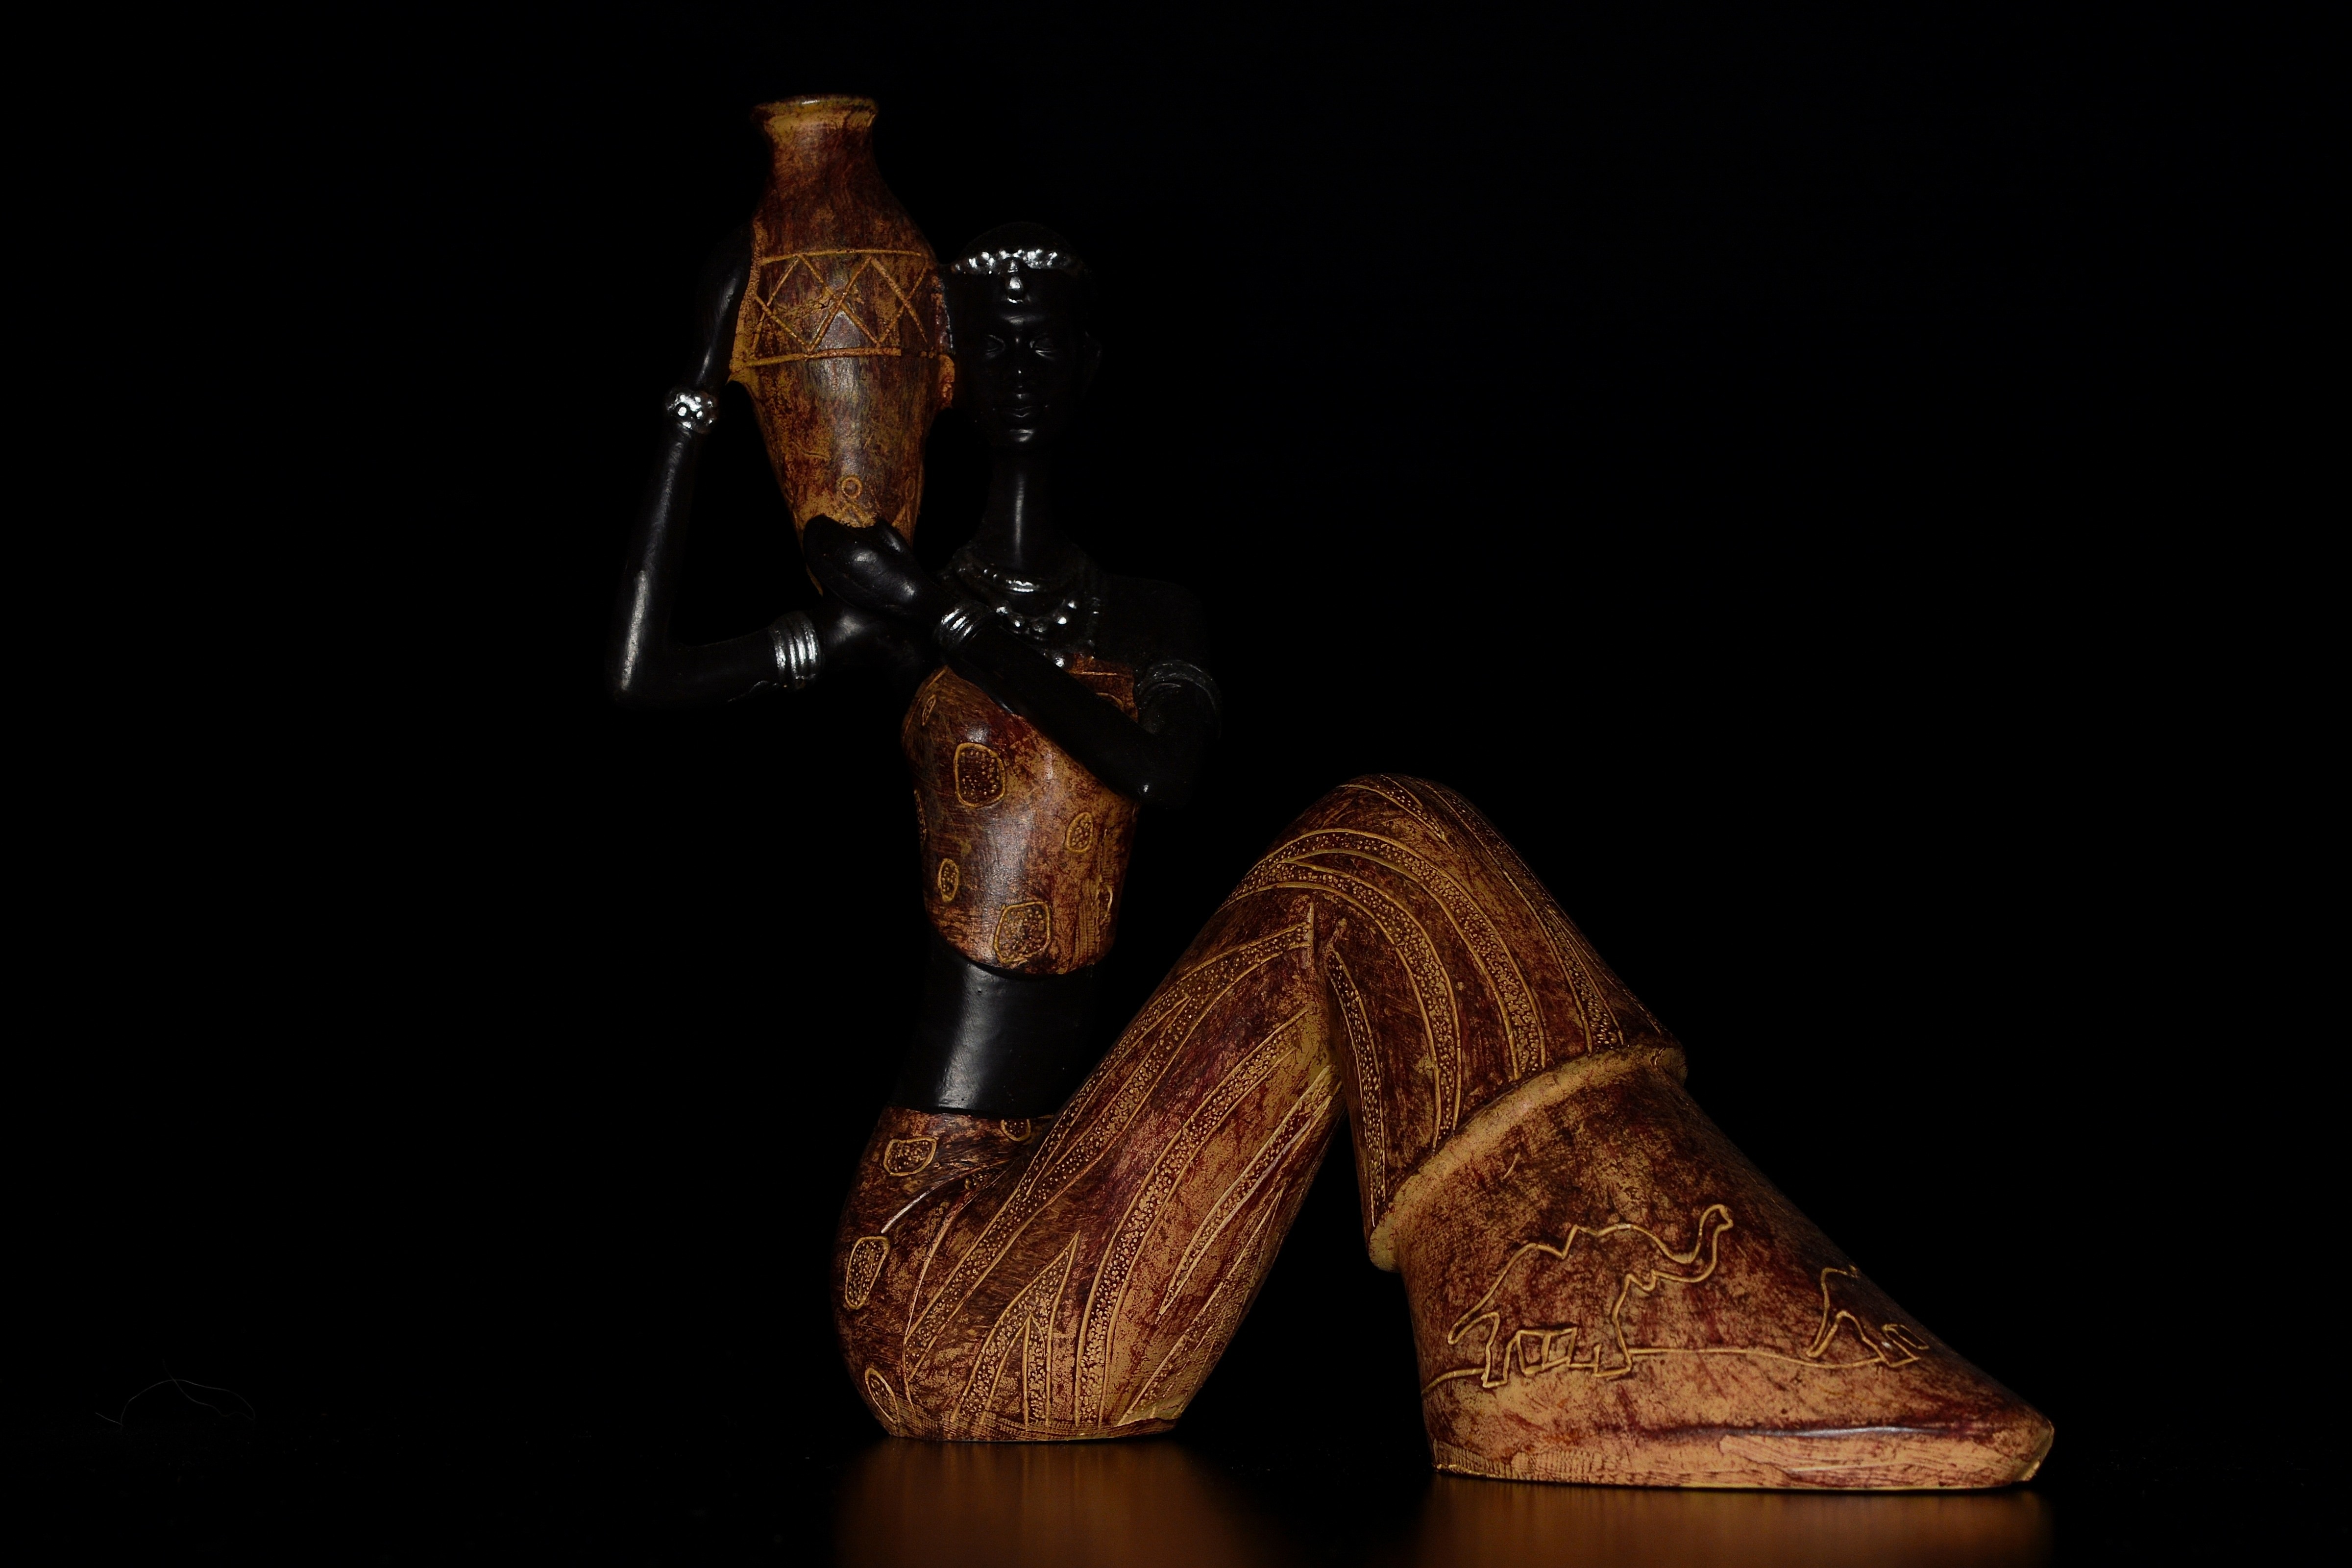
shoe, woman, dark, statue, darkness, sculpture, footwear, carved, oriental, holzfigur, still life photography